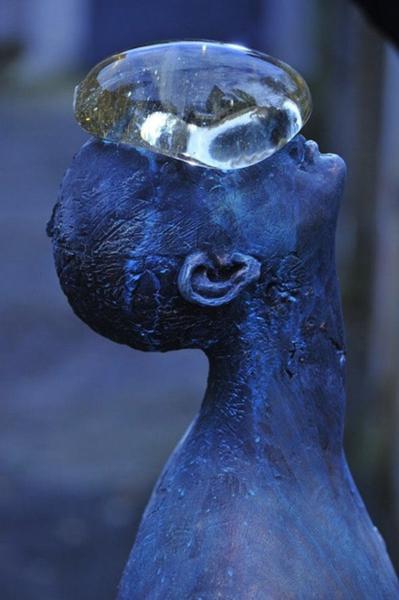
回答: 上を向いて歩いていたが、そろそろ涙が限界